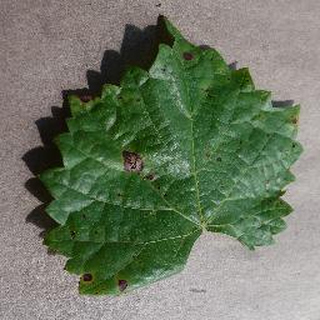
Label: grape_black_rot